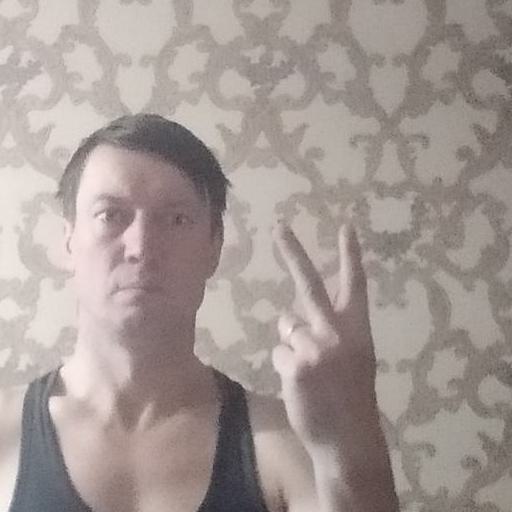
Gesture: peace_inverted